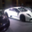
Label: automobile